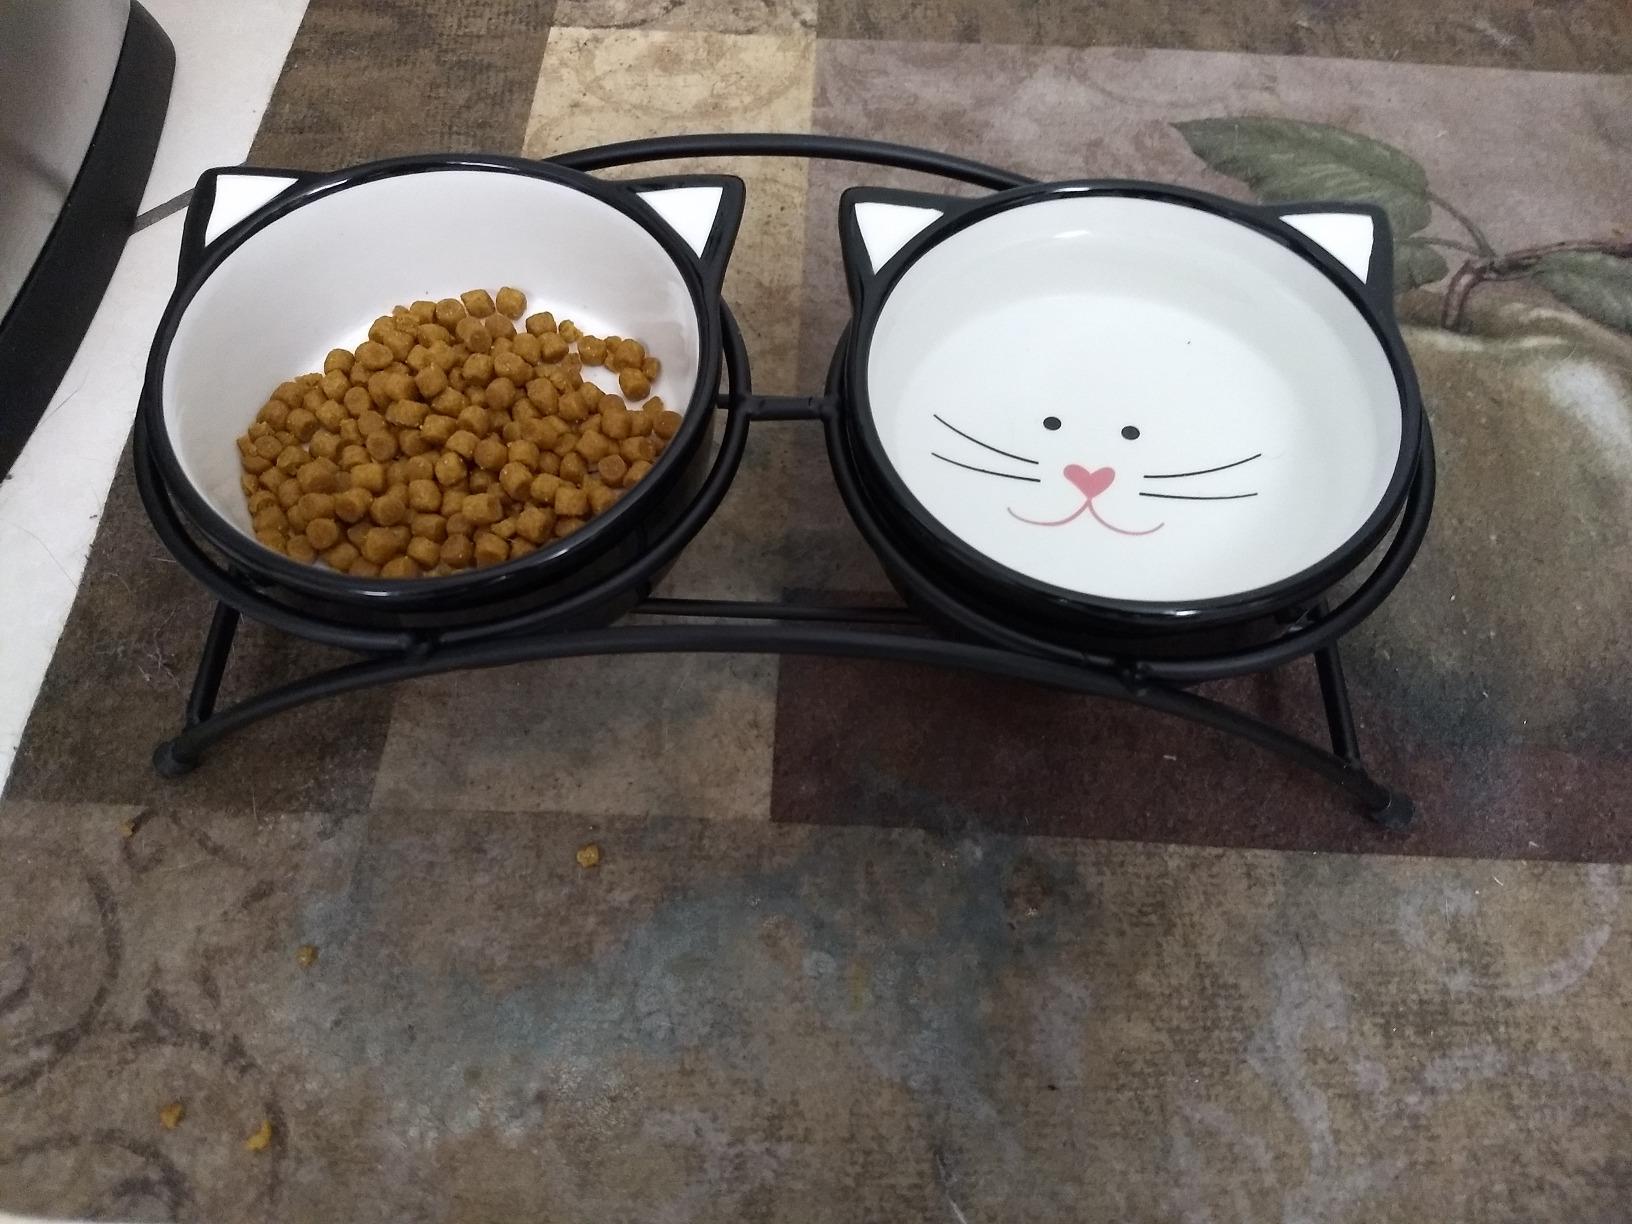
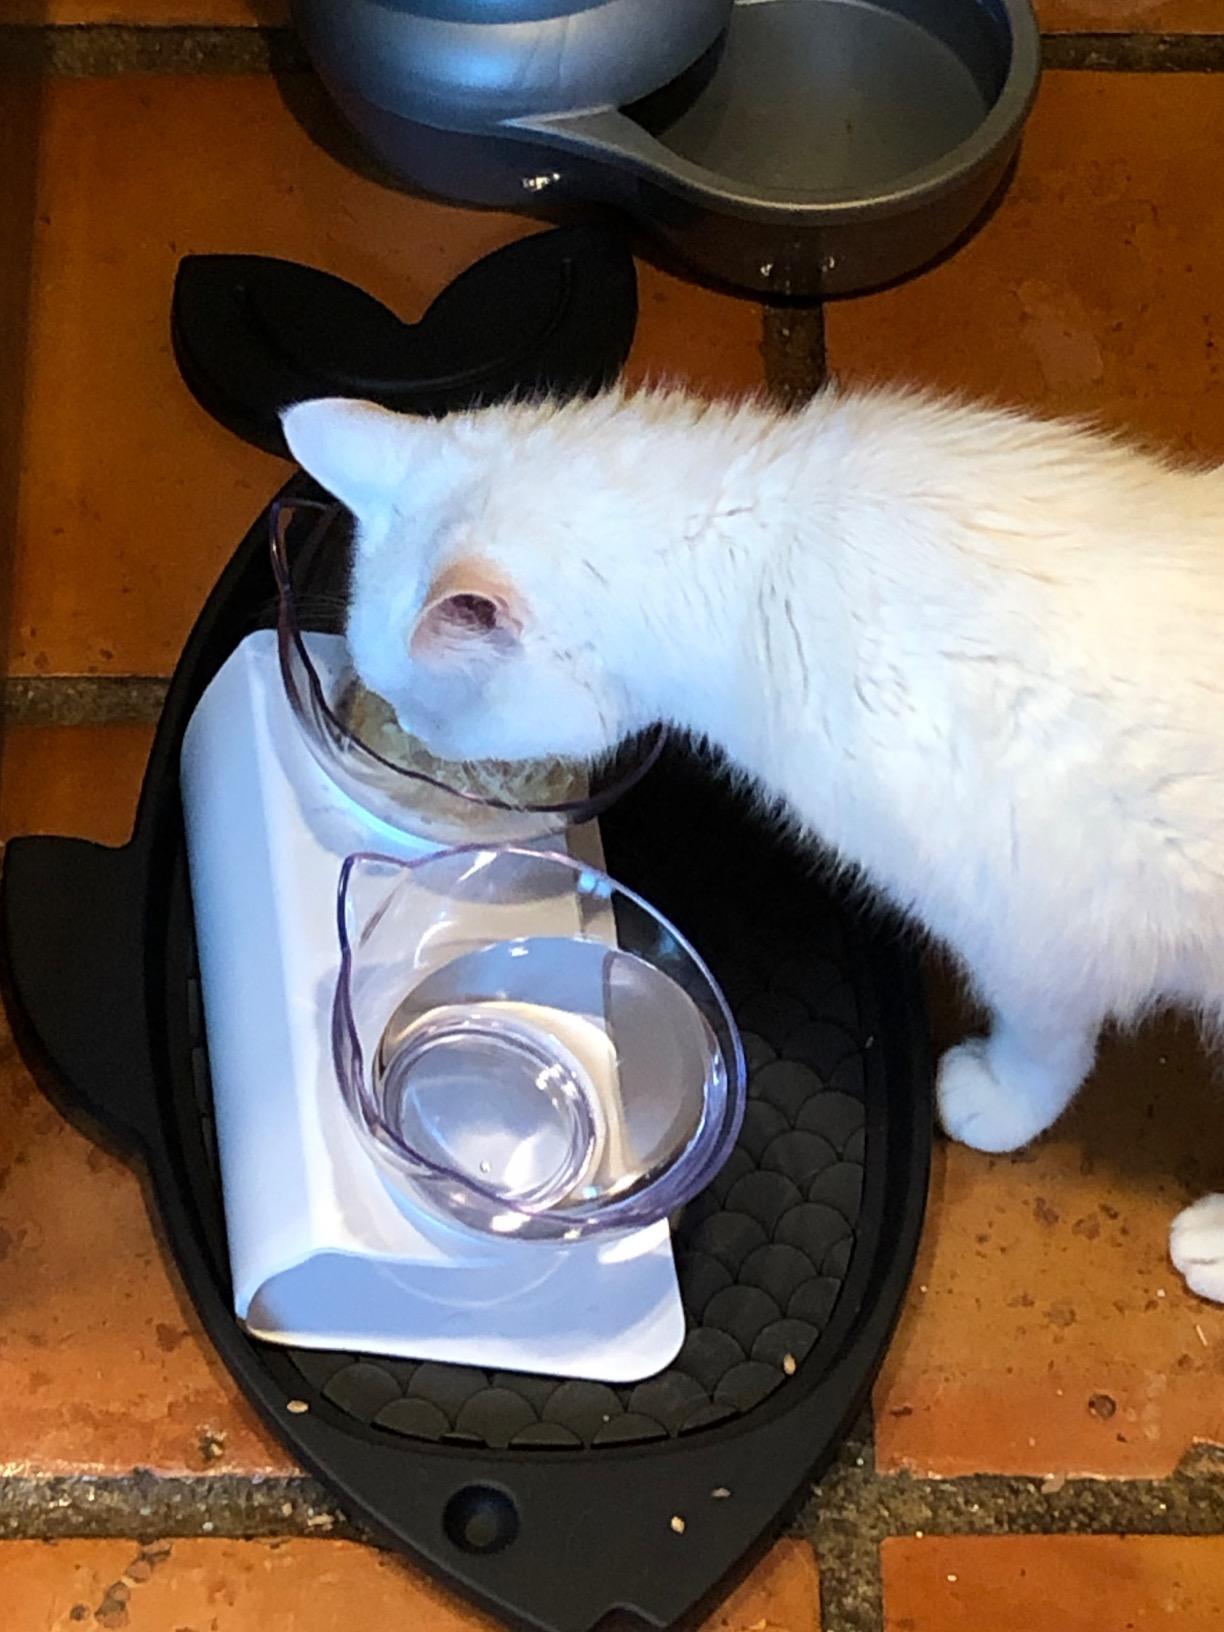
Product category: items_bowl
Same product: no